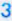
Number: 3